Giovanni Carlo Boschi

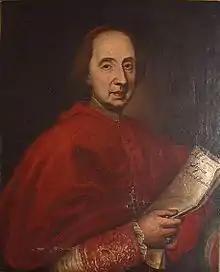
Portrait.

Giovanni Carlo Boschi (Faenza, 9 April 1715 – 6 September 1788) was an Italian clergyman who was made a cardinal by Pope Clement XIII in the consistory of 21 July 1766.